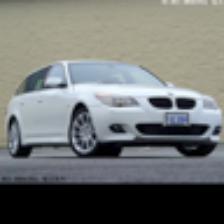
Label: NonHuman